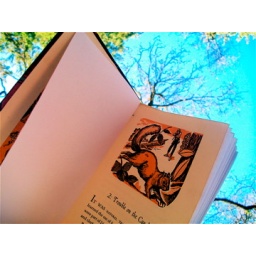
book in the sky